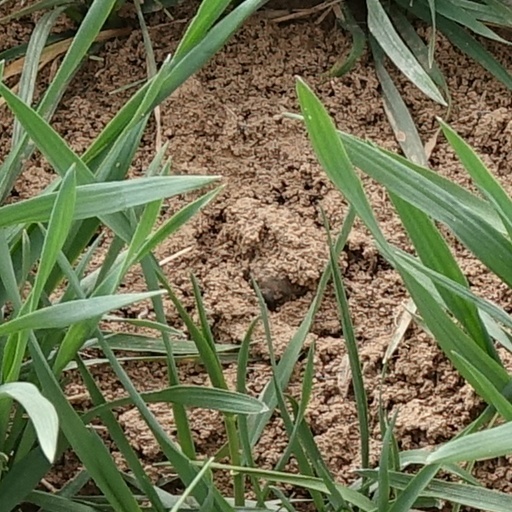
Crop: wheat